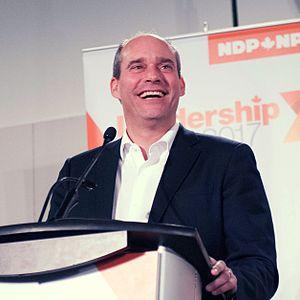
Guy Caron lors du débat de la course à la direction du NPD, à Montréal.
Guy Caron, né le 13 mai 1968 à Rimouski, est un économiste et homme politique canadien. Membre du Nouveau Parti démocratique, il a été député de la circonscription de Rimouski-Neigette—Témiscouata—Les Basques à la Chambre des communes de l' élection de 2011 jusqu'à l'élection de 2019.
Rimouski-Neigette—Témiscouata—Les Basques est une circonscription électorale fédérale canadienne située au Québec.